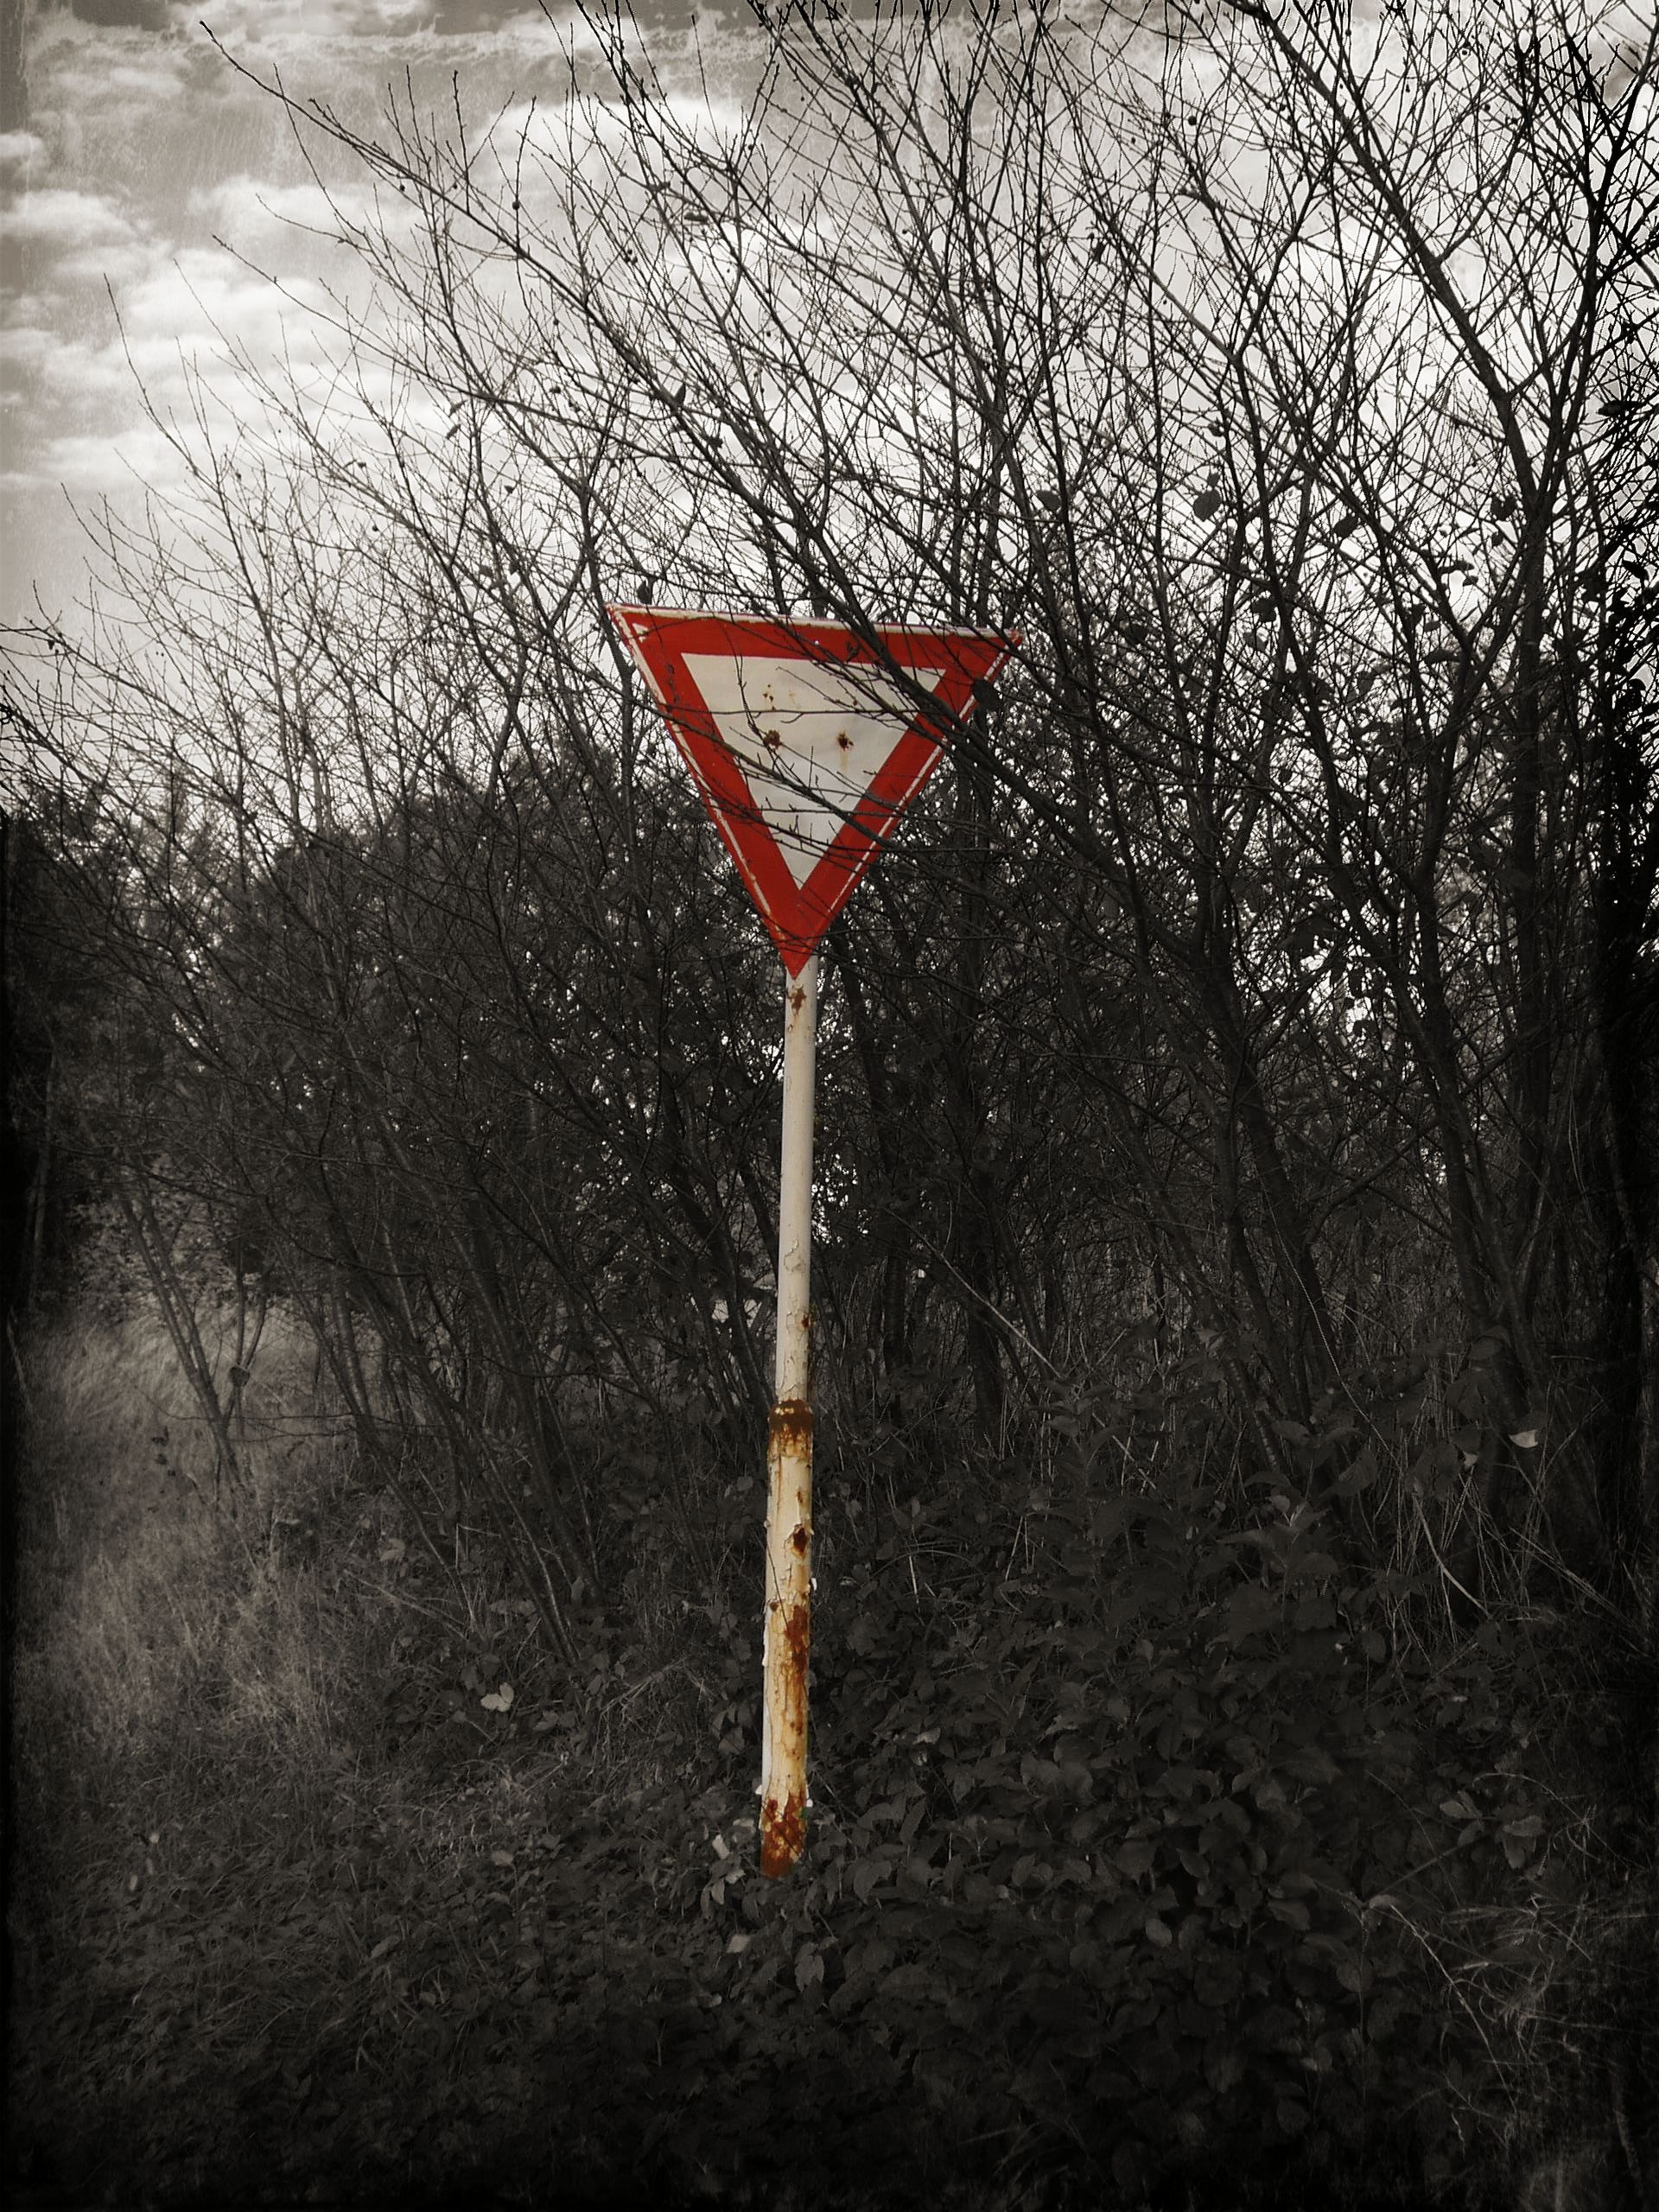
landscape, tree, nature, branch, light, gray, darkness, street light, lighting, brand, woody plant